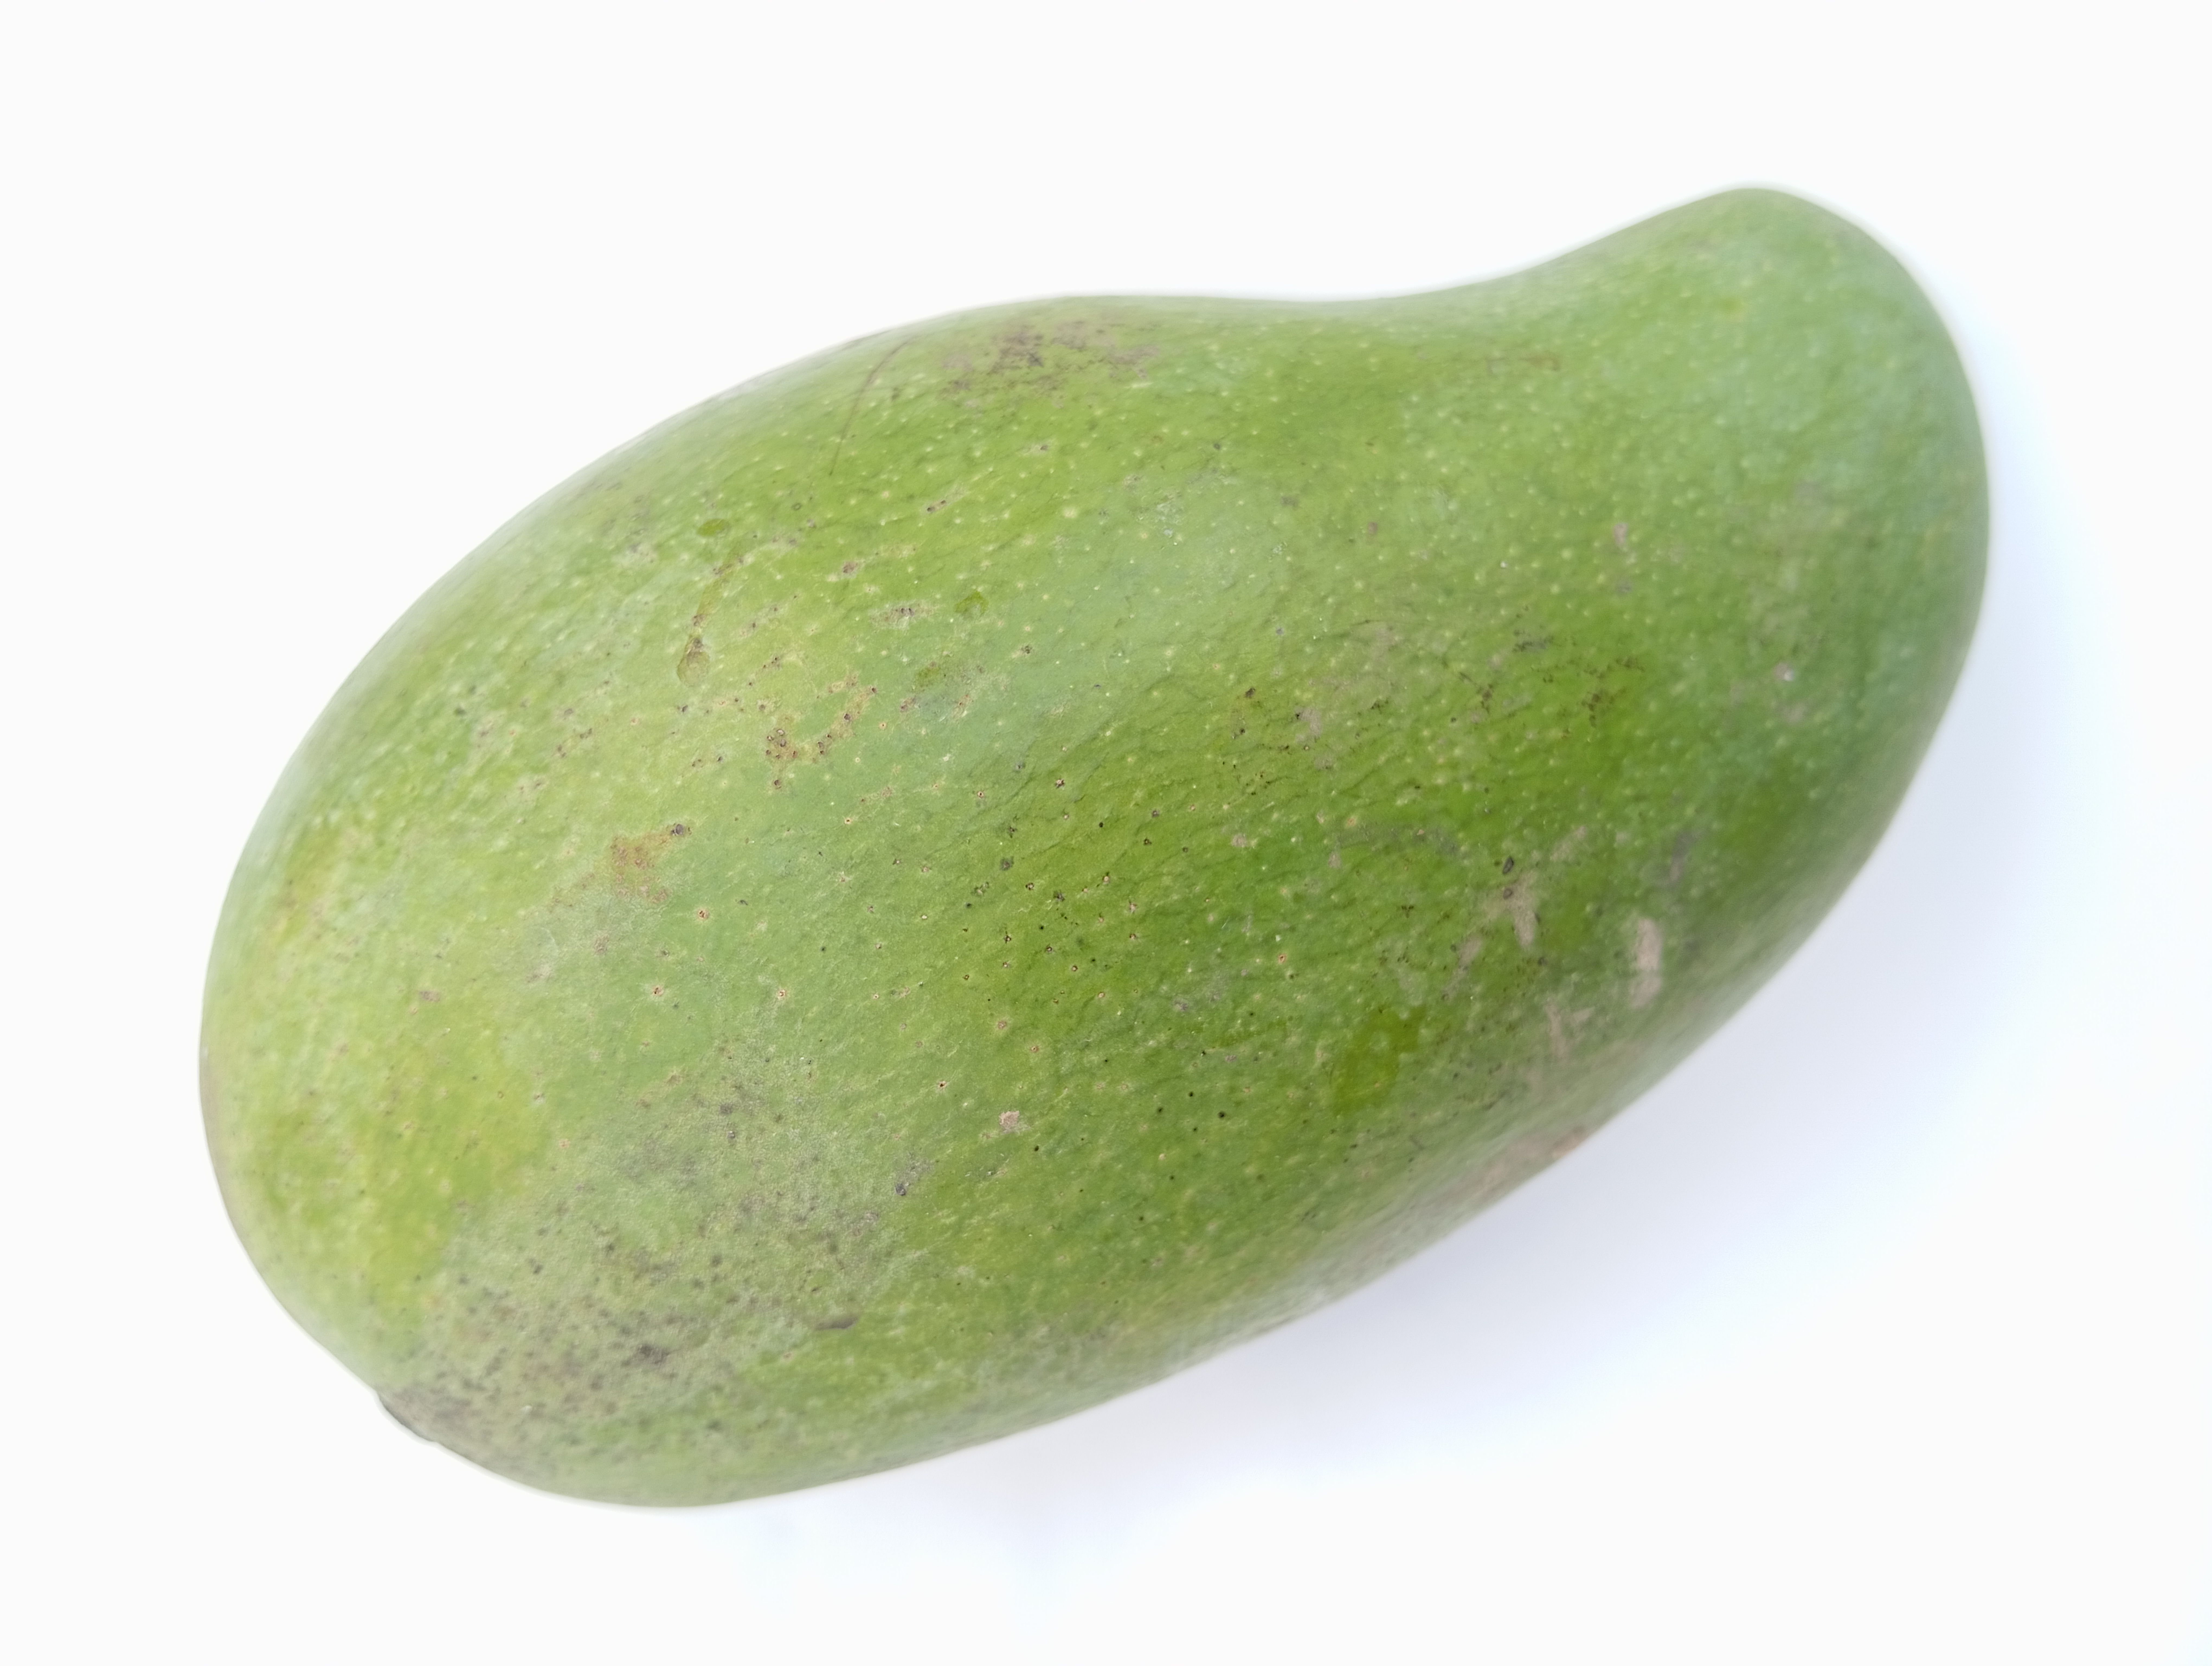
Mango variety: Amrapali